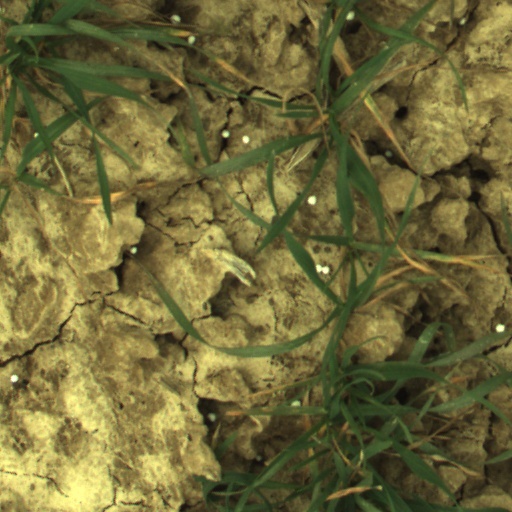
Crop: wheat